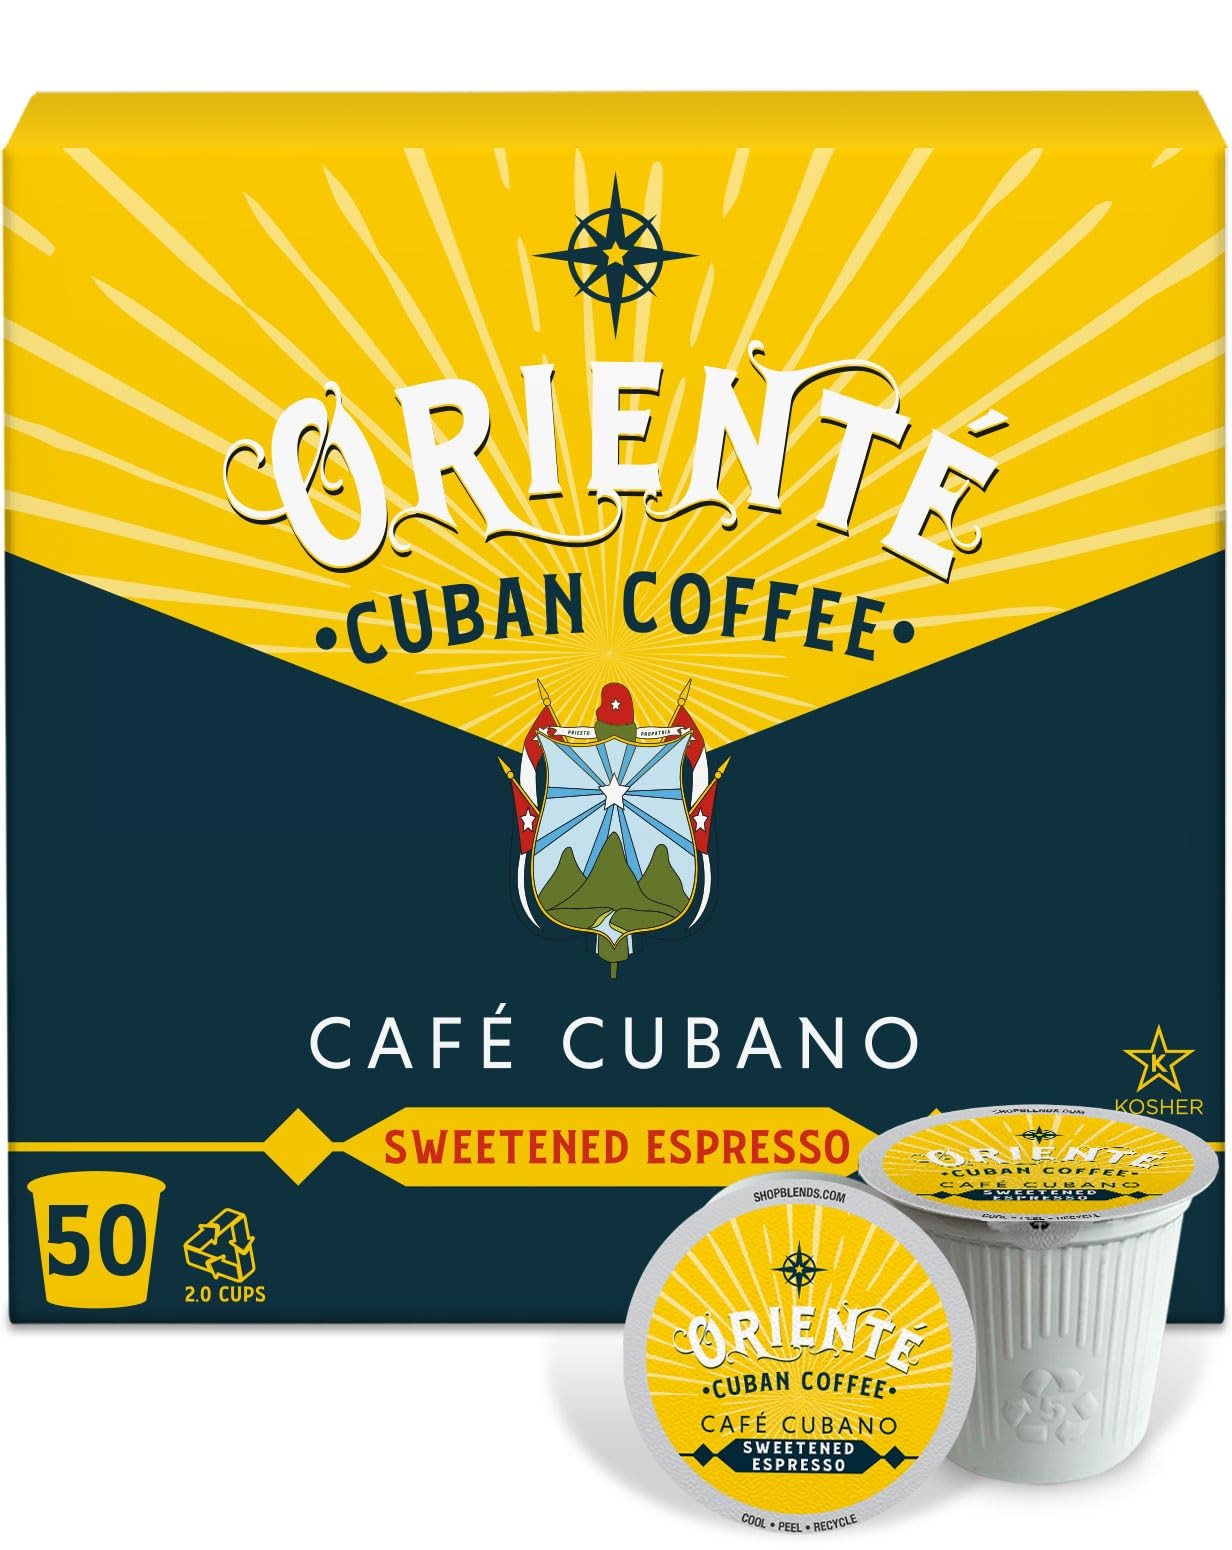
Item Name: Oriente Sweetened Espresso Coffee Pods, 50 ct, Dark Roast Flavored Cuban Inspired Coffee in Recyclable Single Serve Pods - 100% Arabica Coffee, Compatible with Keurig K Cups Maker
Bullet Point 1: [Flavorful Cafe Cubano Dark Roast Coffee]: Transport yourself to the lively cafes of Cuba with each sip of our bold and smoky dark roast. Revel in intense toasty notes and a hint of char, creating the full-bodied Cuban coffee flavor you desire, complemented by the subtle sweetness of natural turbinado sugar.
Bullet Point 2: [Delicate Process]: Crafted through a meticulous manual small batch preparation process, Oriente coffee beans are handpicked from steep hillsides and transported by mules for grain drying execution. Our exclusive coffee blends the rich history of Cuban coffee with modern technology, harmonizing traditional methods and preparation for a superior Cuban coffee experience.
Bullet Point 3: [Effortless Convenience]: Oriente coffee pods are 100% Solar Energy Produced, and are designed for use with nearly all compatible single-serve Keurig K Cup brewers. They are also made from recyclable #5 plastic materials and feature easy-peel tabs, making them a convenient and friendly choice. Check your local recycling facilities for more information; not recyclable in all communities.
Bullet Point 4: [Satisfaction in Every Sip] Proudly offering high-quality, roaster-fresh perfection, Oriente Cuban Coffee Roasters ensures your satisfaction with every sip. If you encounter any issues with your order, please message us directly, and we'll promptly address the matter.
Bullet Point 5: [Oriente Promise]: Oriente Cuban Coffee Roasters encapsulates the essence of the finest Cuban coffee, drawing inspiration from the traditional preparation methods of the Sierra Maestra plantations' mountainous hillsides. Our coffee, renowned for its delicate aroma and uniquely powerful flavor, originates from the gourmet coffee produced in these high-quality fields.
Product Description: Oriente Cuban Coffee Roasters perfectly captures the essence of the best coffee in Cuba and its traditional preparation methods. Inspired by Cuban Coffee from the mountainous hillsides within the Sierra Maestra plantations where gourmet coffee of the highest quality hails, Oriente coffee is known for its delicate aroma and subtle but powerfully delicious unique flavor. Oriente was once one of the six provinces of Cuba until 1976 when it was split up into five different provinces, but now we are here to bring back its storied culture with an unbelievable beverage experience that will inspire the masses with a single cup. At Oriente Cuban Coffee Roasters we understand that coffee is an inseparable part of the identity, character, soul, and routine of Cuban people. We are here to help the world face the challenges that come with each new day, one sip at a time. Oriente Cafe Cubano coffee is developed in the style of traditional Cuban Coffee, which is grown under the lush vegetation of the highly elevated Sierra Maestra mountain slopes as 100% Arabica beans in a perfectly isolated environment free from chemical fertilizers and shade grown to protect the biodiversity of each batch. Following a strict manual small batch preparation process, Oriente coffee beans are handpicked and gathered amongst steep hillsides to mule transportation for grain drying execution. Oriente Cuban Coffee Roasters exclusive coffee builds upon the rich history of Coffee in Cuba with added modern technology working together traditional methods and preparation to create a superior Cuban coffee experience. Oriente Dark Roast Cafe Cubano Coffee boasts an intense aroma with hints of dark cocoa, vanilla, chicory, and smoky caramel undertones. A boldly smooth full-bodied profile that delivers a richly powerful dark taste that lingers on the palate long after each purposeful sip. Oriente Cuban Coffee Roasters -- Bold Coffee Never Tasted So Good
Value: 50.0
Unit: Count

Price: 34.45